Great spotted cuckoo

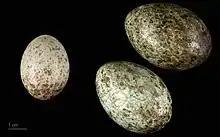
"Clamator glandarius" in a clutch of "Corvus cornix" - MHNT

Unlike the common cuckoo, neither the hen nor the hatched chick of this species evict the host's eggs, but the young magpies often die because they cannot compete successfully with the cuckoo for food. However it has been shown that this species' chicks secrete a repellent scent when predators threaten. The repellent protects great spotted cuckoo chicks themselves as well as the host's chicks from predators. Carrion crow ("Corvus corone corone") chicks survive better if a great spotted cuckoo chick shares their nest. Birds of prey and feral cats less frequently prey on crow's nests that include a great spotted cuckoo chick. Crow chicks benefit only when predators are very active; when there is less predation, losing food to great spotted cuckoo chicks harms the crow chicks without compensation.